The War of the Worlds (British TV series)

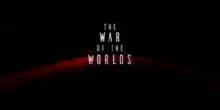

The War of the Worlds is a British three-part science fiction drama television series, produced by Mammoth Screen for the BBC and co-produced with Creasun Media and Red Square. The series is an Edwardian period adaptation of H.G. Wells' 1898 science fiction novel of the same name about a Martian invasion, and is the first British television adaptation of the novel. "The War of the Worlds" premiered in other countries before its UK broadcast on the BBC between 17 November and 1 December 2019.